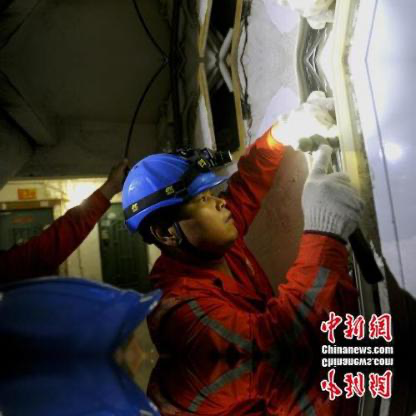
Objects in the image:
label: helmet